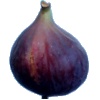
Label: Fig 1